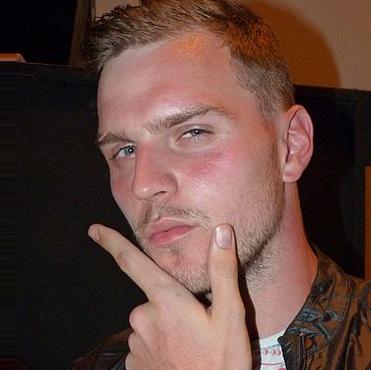
Age: 22